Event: Nepal Earthquake
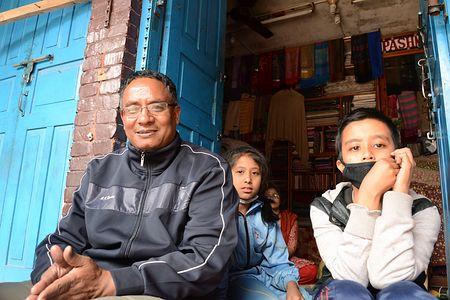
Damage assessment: no_damage